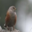
Label: bird